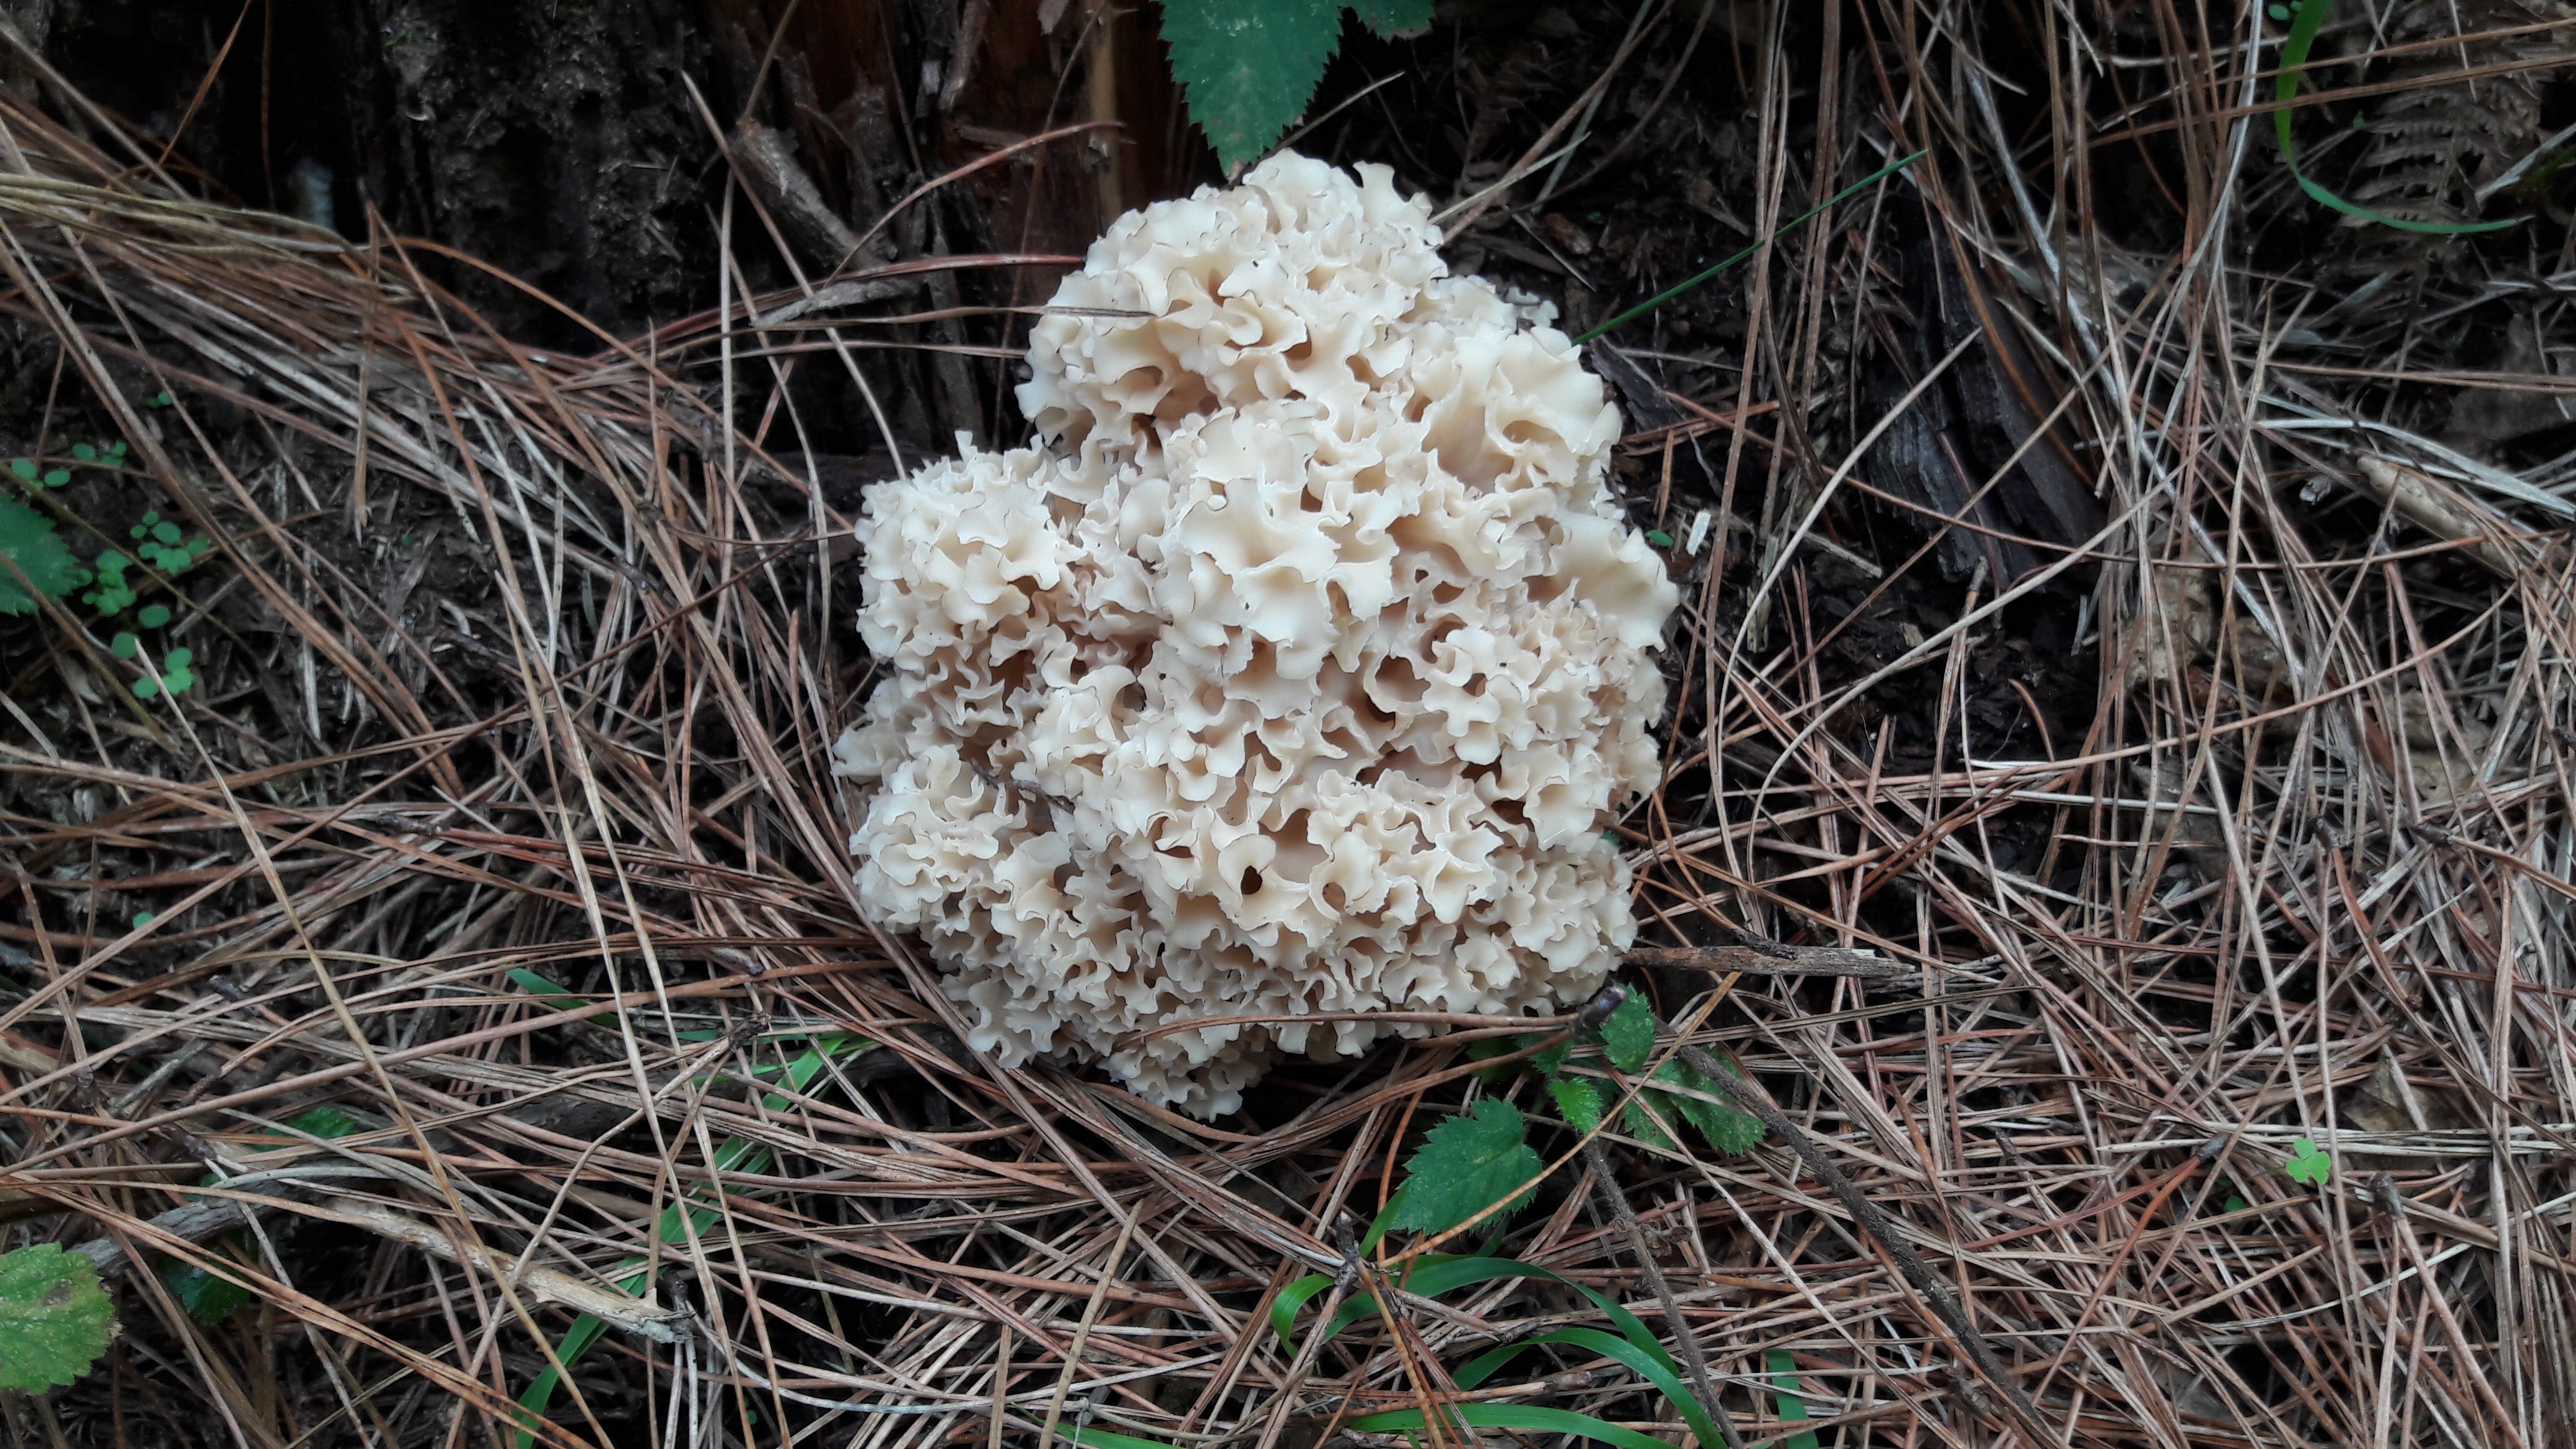
nature, forest, grass, flower, autumn, soil, mushroom, flora, fauna, fungus, woodland, pine needles, matsutake, oyster mushroom, edible mushroom, agaricomycetes, agaricaceae, penny bun